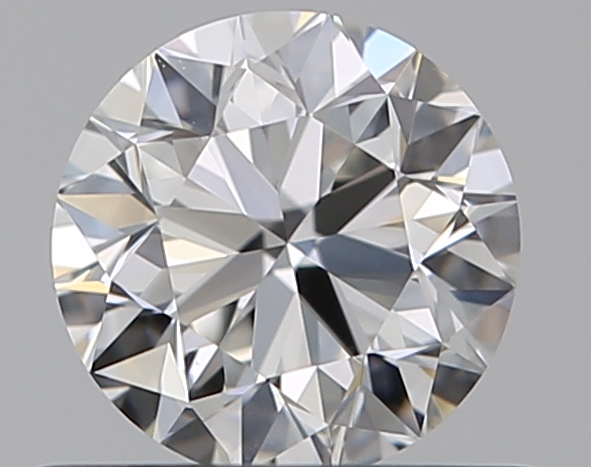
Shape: round
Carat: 0.5
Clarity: VS1
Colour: G
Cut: VG
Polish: EX
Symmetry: VG
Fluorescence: N
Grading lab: GIA
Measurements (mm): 4.95 x 4.97 x 3.18